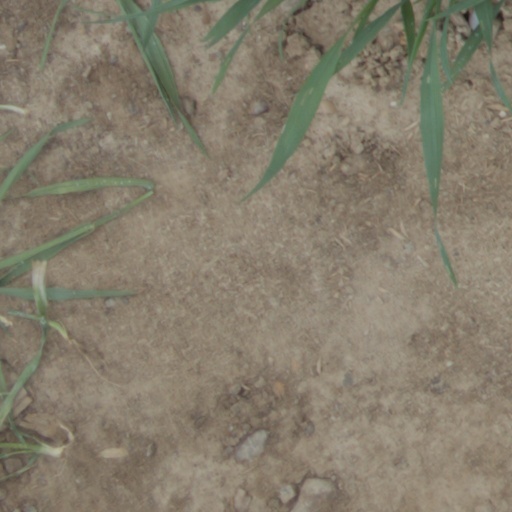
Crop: wheat